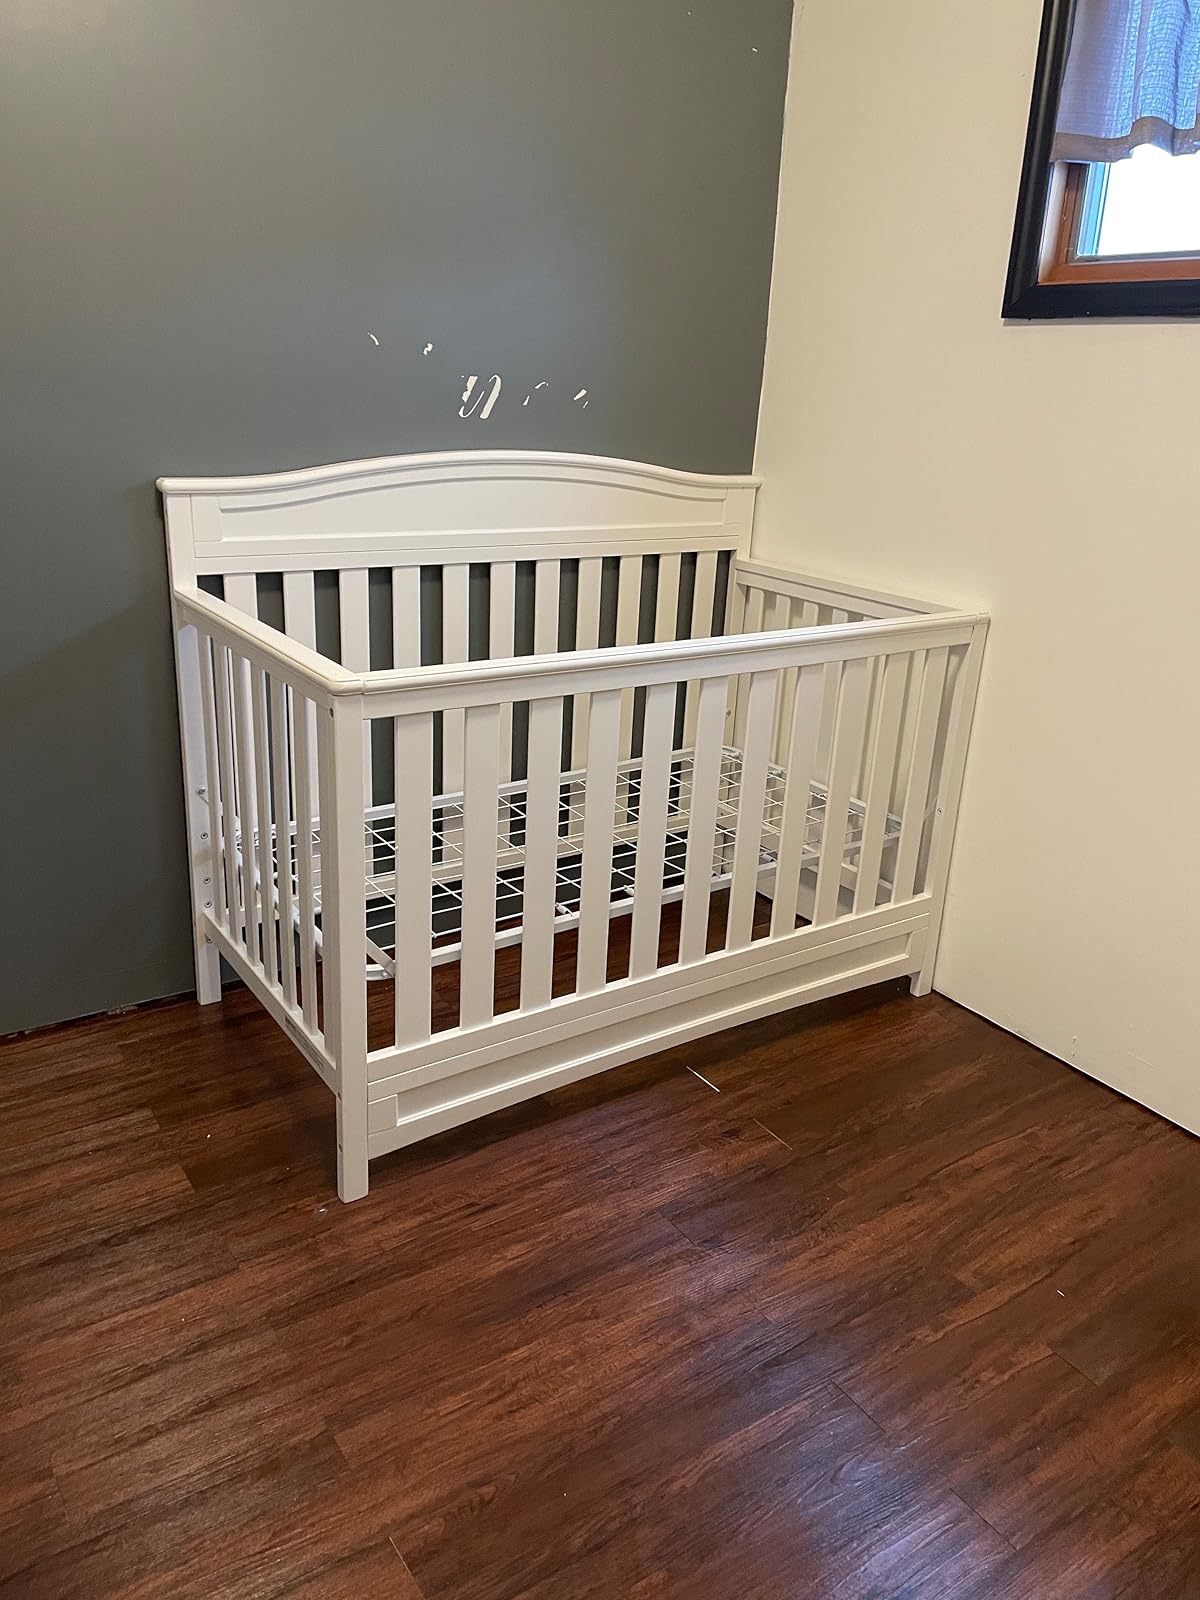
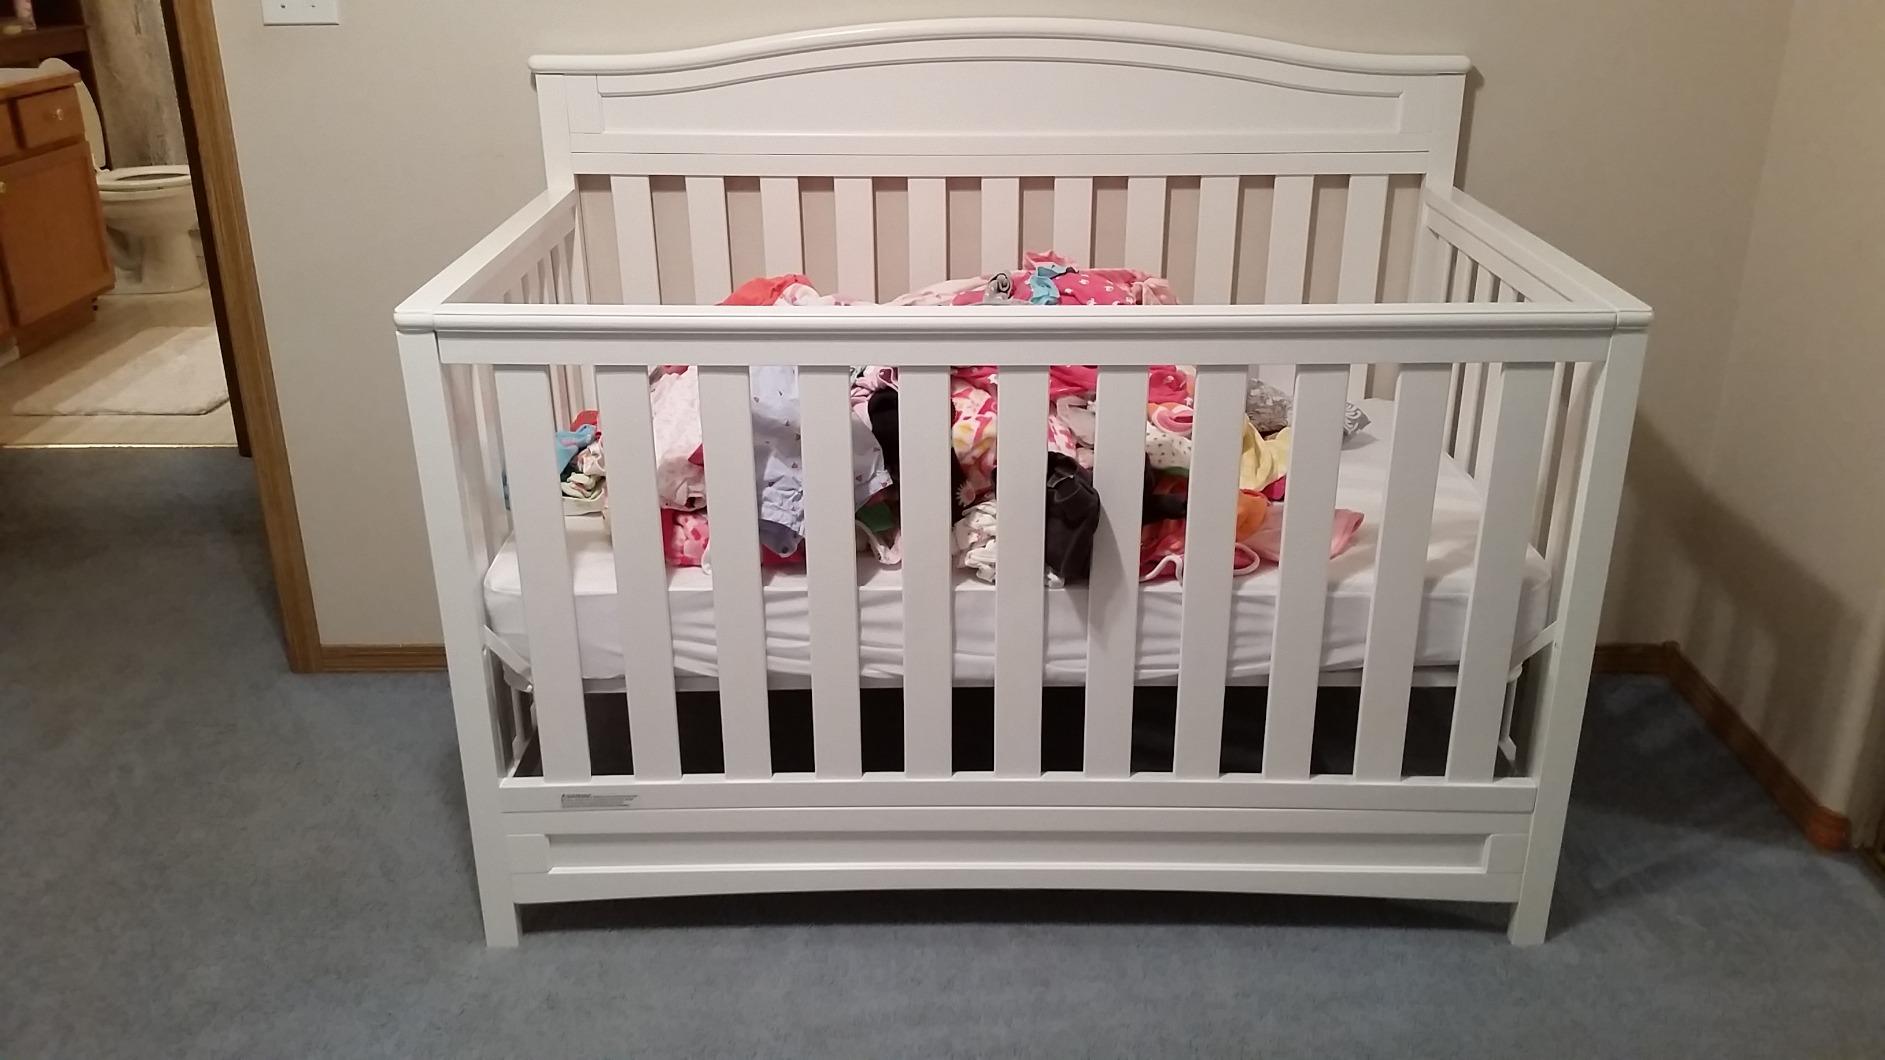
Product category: products_crib
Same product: yes